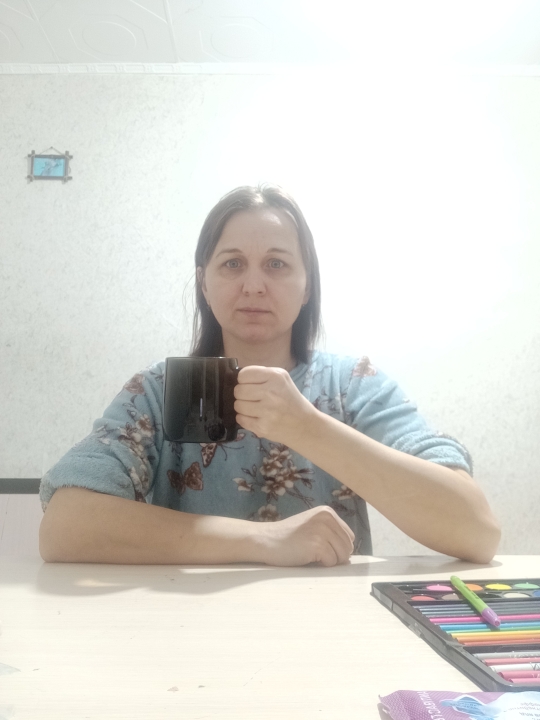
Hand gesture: no_gesture